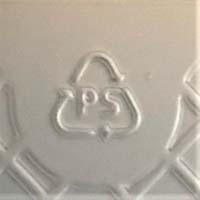
Plastic recycling code class: 6_polystyrene_PS